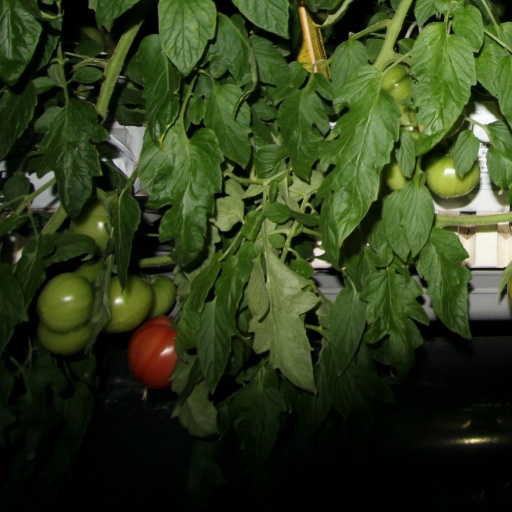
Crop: tomato